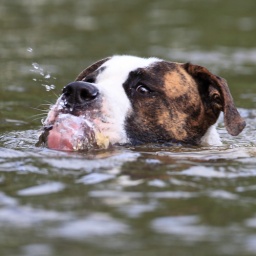
Dog swimming in the lake in California Park on Nine Mile Ride, Finchampstead.